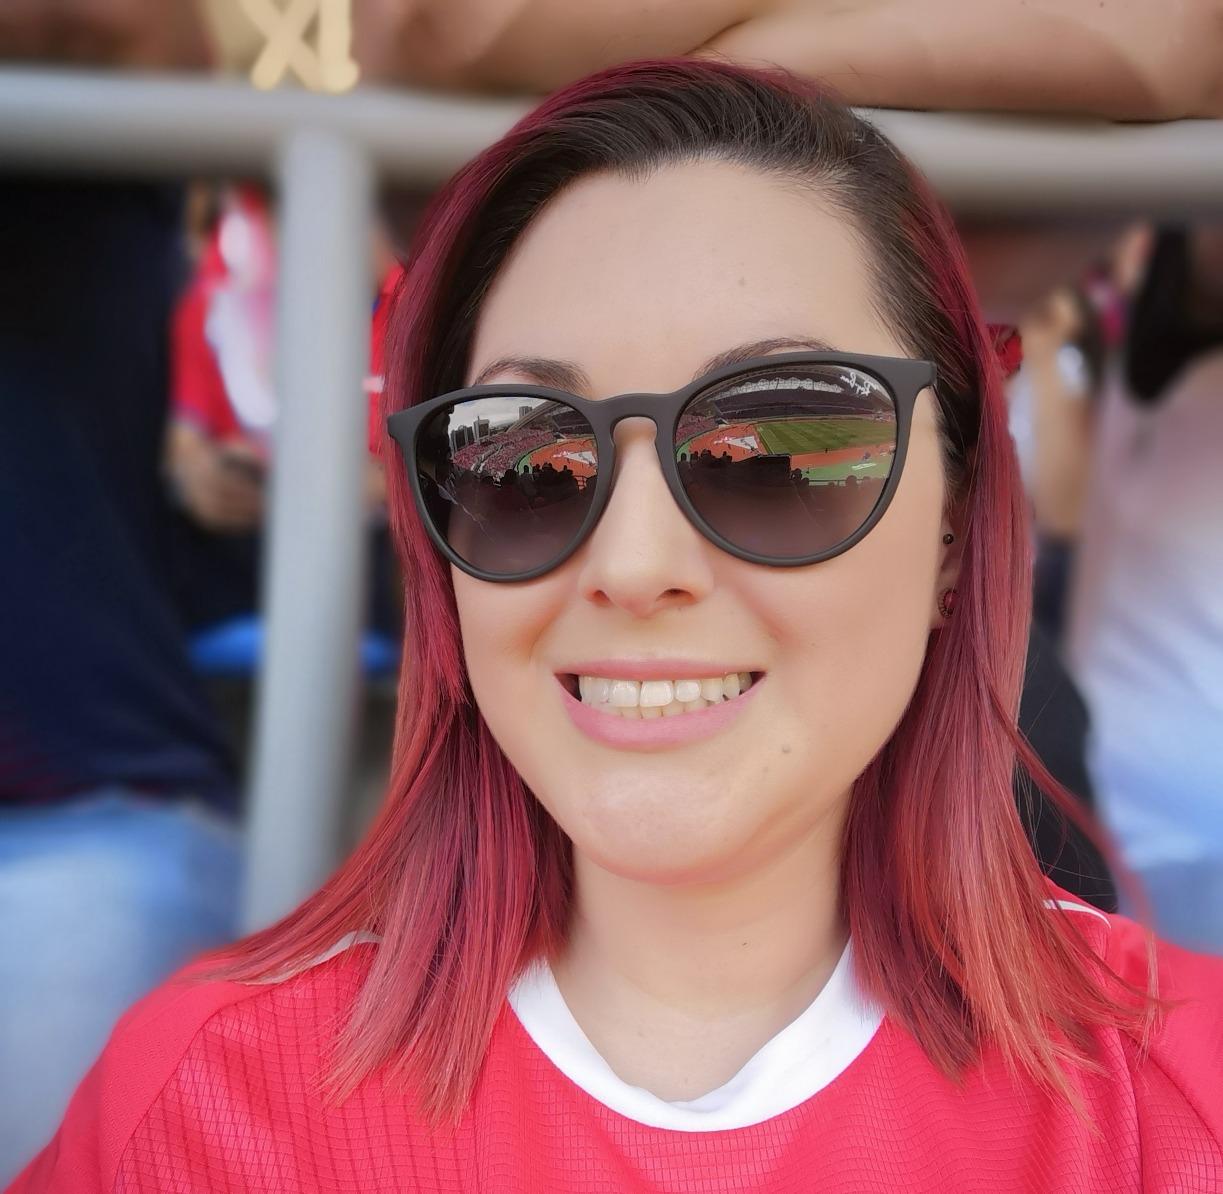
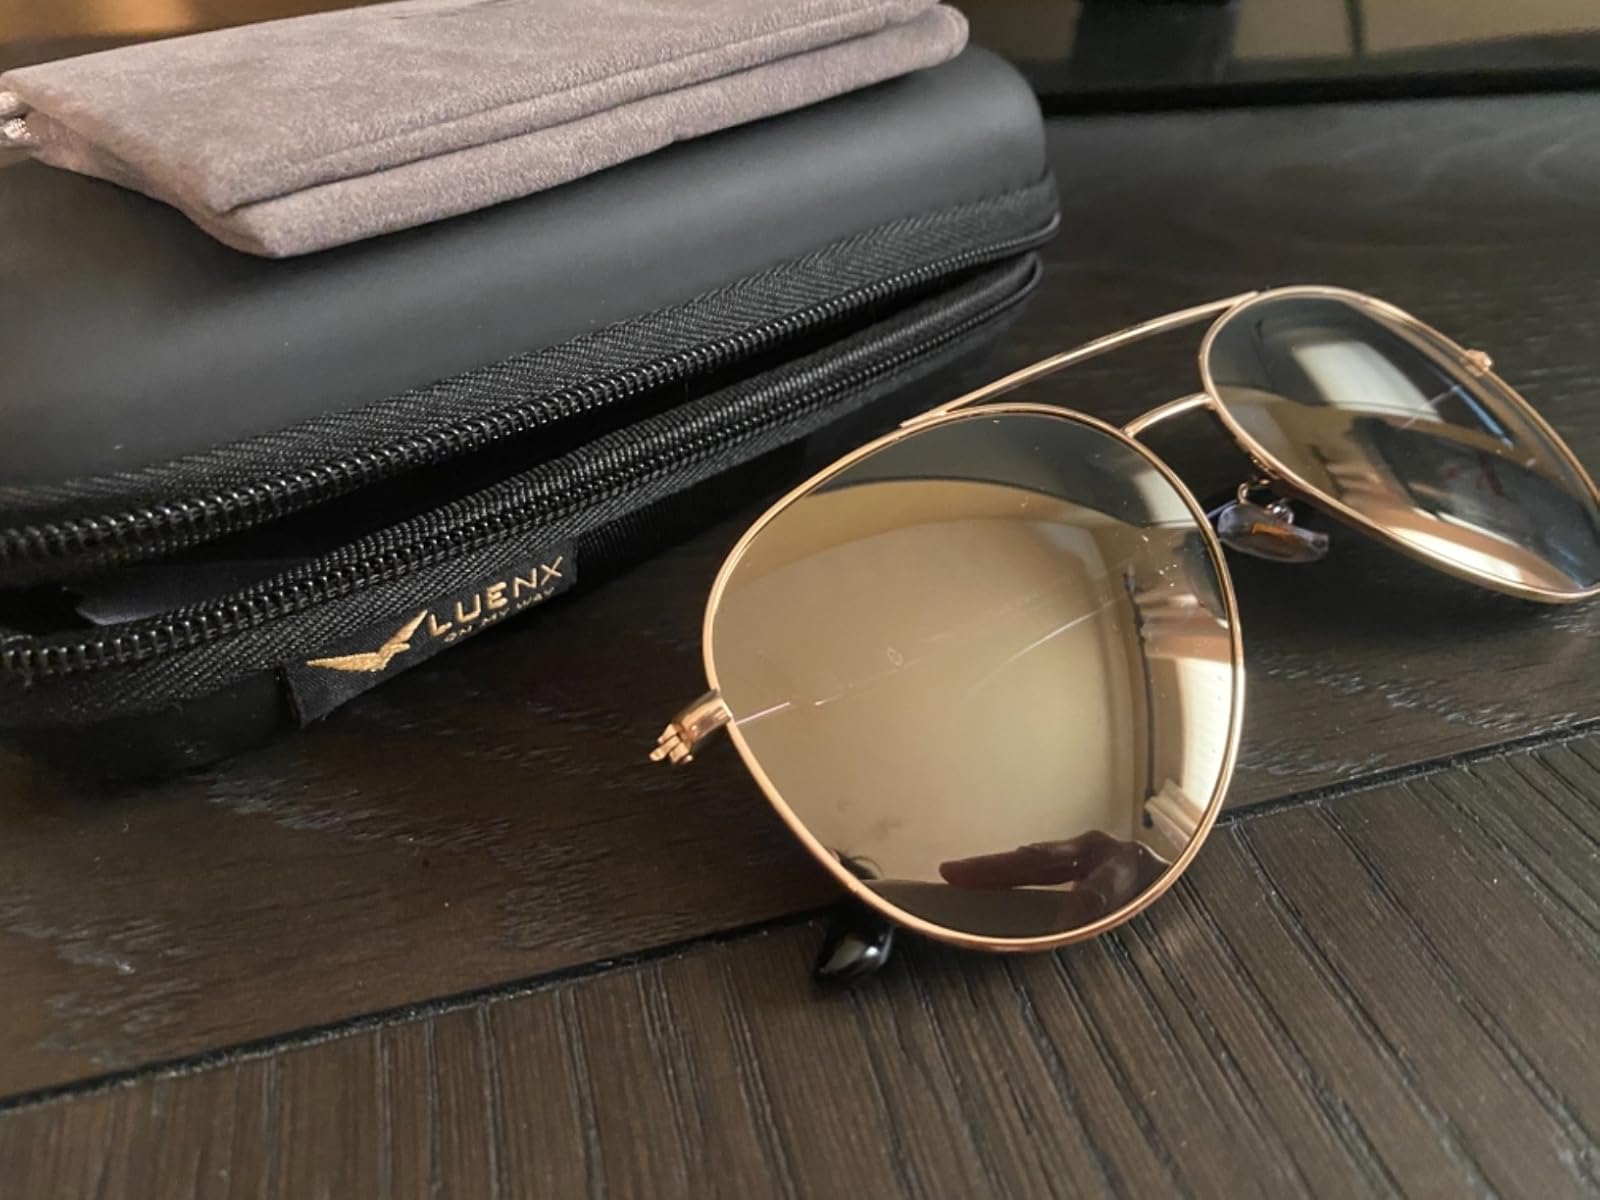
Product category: accessories_sunglasses
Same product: no